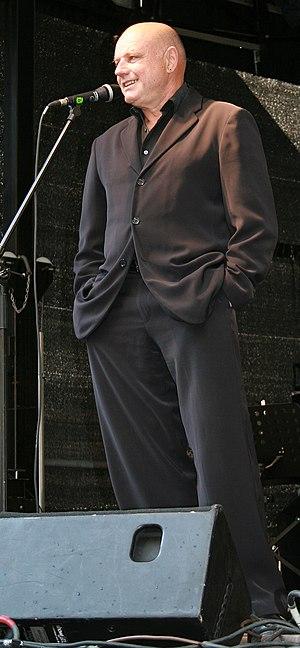
Wolfgang Böck est un acteur autrichien.